Joseph M. Katz Graduate School of Business

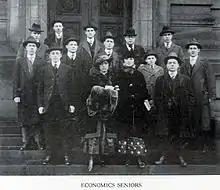
The 1916 senior class of the School of Economics, the forerunner to Pitt's business school. In the center of the front row are the school's first two female graduates, Florence Edith Wallace and Edith London.

The Katz School tracings its beginnings to the introduction of business education to the university in 1907 as the Evening School of Economics, Accounts, and Finance. Classes met in the Fulton Building on Sixth Street in Pittsburgh. Three years later in 1910, the School of Economics (named for the London School of Economics) was formally set up on Pitt's Oakland campus. In 1916, the school became one of the 17 founding members of the Association to Advance Collegiate Schools of Business (AACSB).